Prehistoric rock engravings of the Fontainebleau Forest

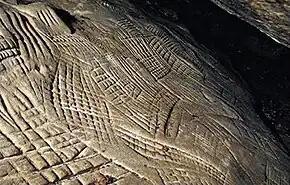

The prehistoric rock engravings of the Fontainebleau Forest are an abundant collection of rock art discovered among the sandstone boulders of the Fontainebleau Forest in France. Several thousand petroglyphs have been discovered in the forest, with earliest dating to the Paleolithic (very few examples), roughly 2000 to the early Mesolithic and almost 300 to the late Bronze Age.